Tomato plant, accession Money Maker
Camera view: tilt-top (135 deg); turntable rotation: 300 degrees
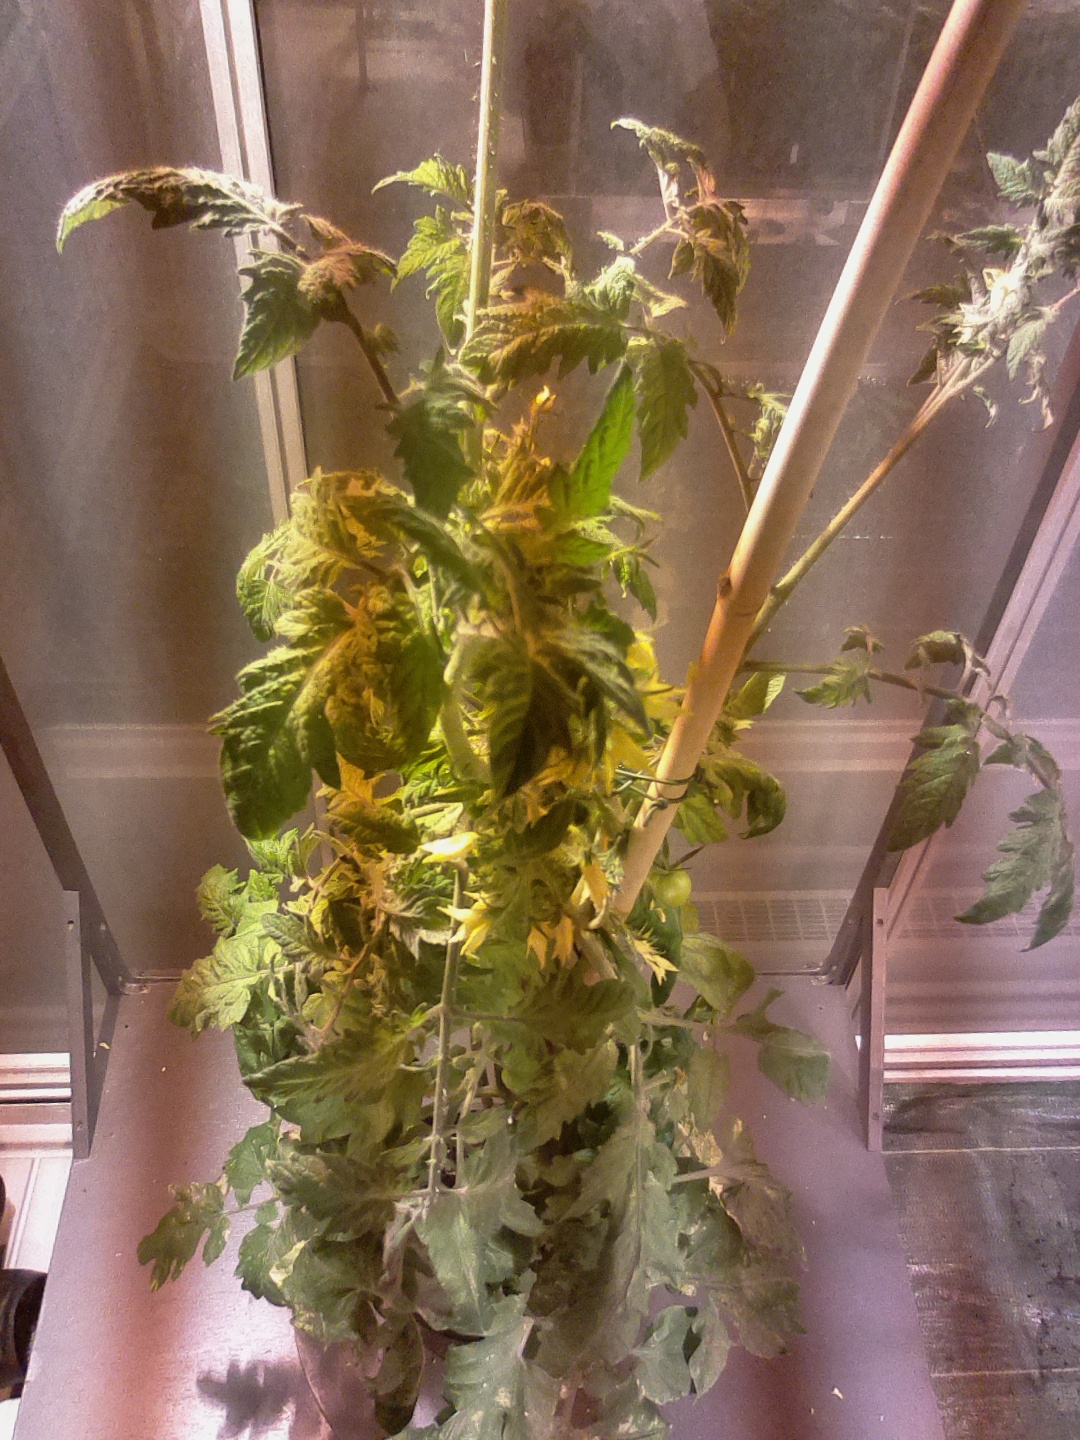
BBCH growth stage 73: 30%-40% of final fruit size